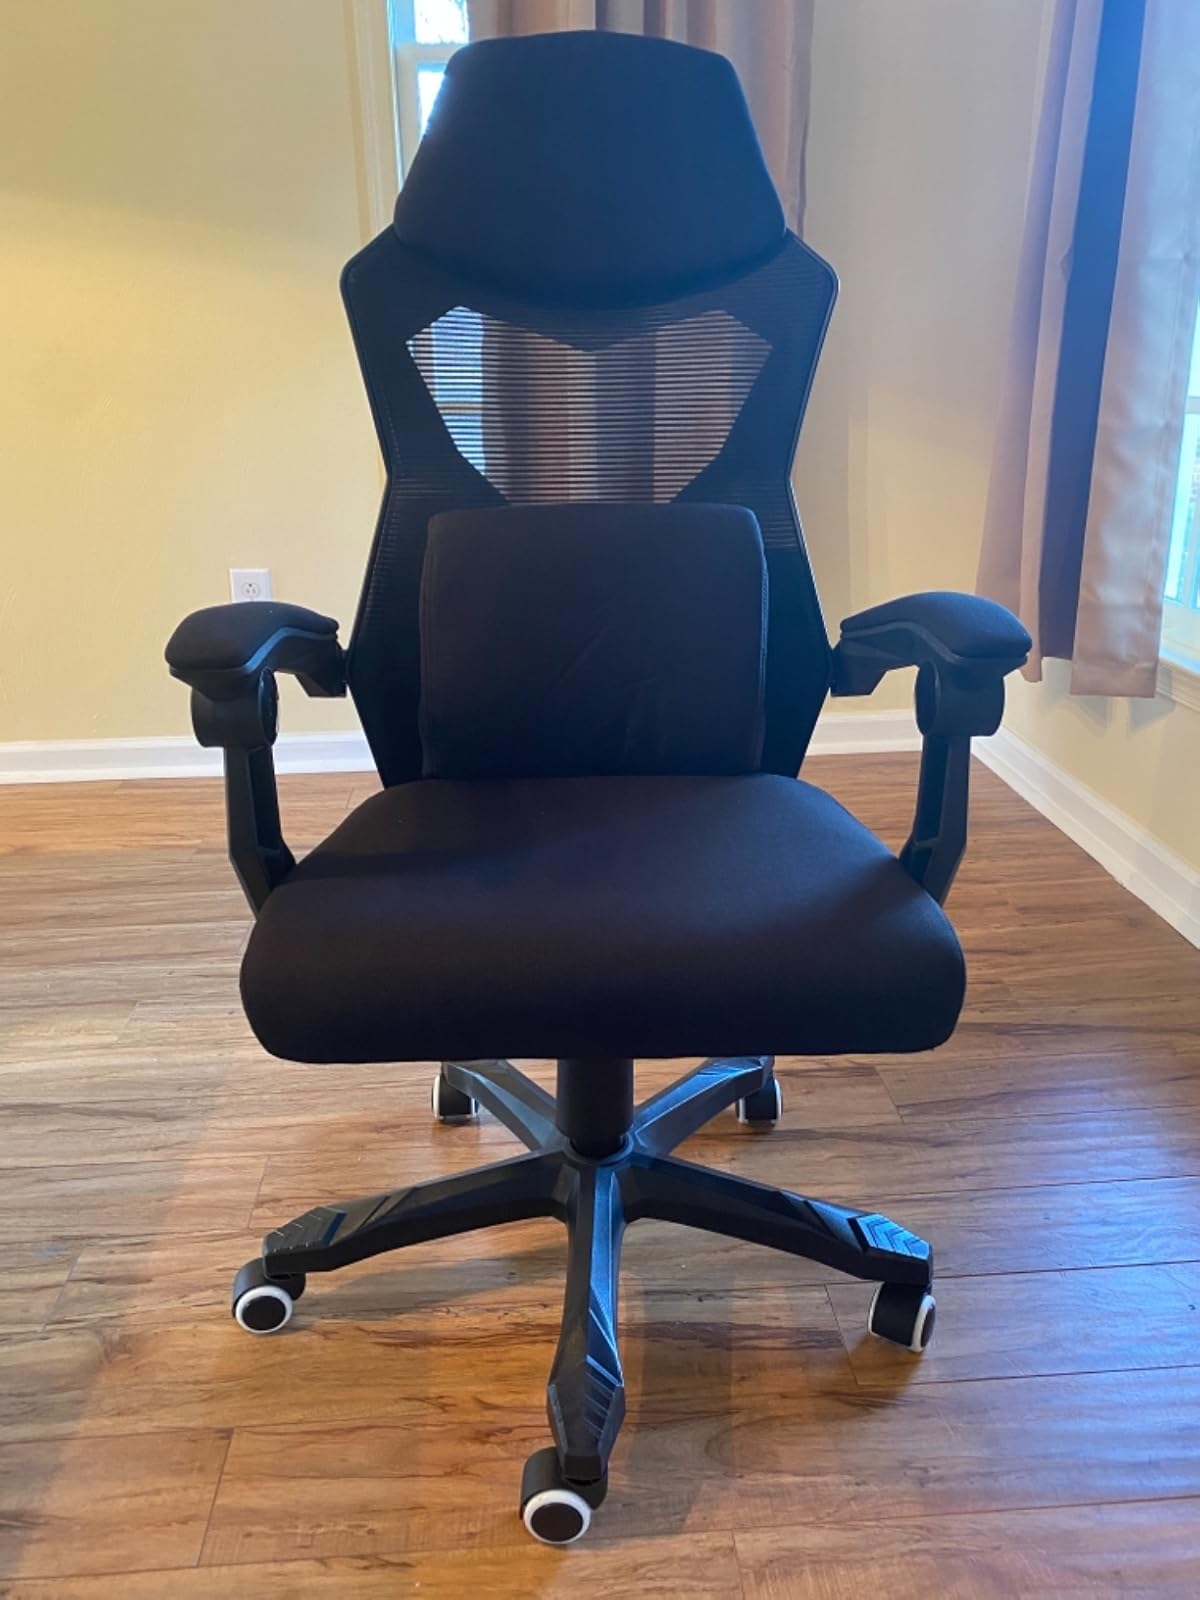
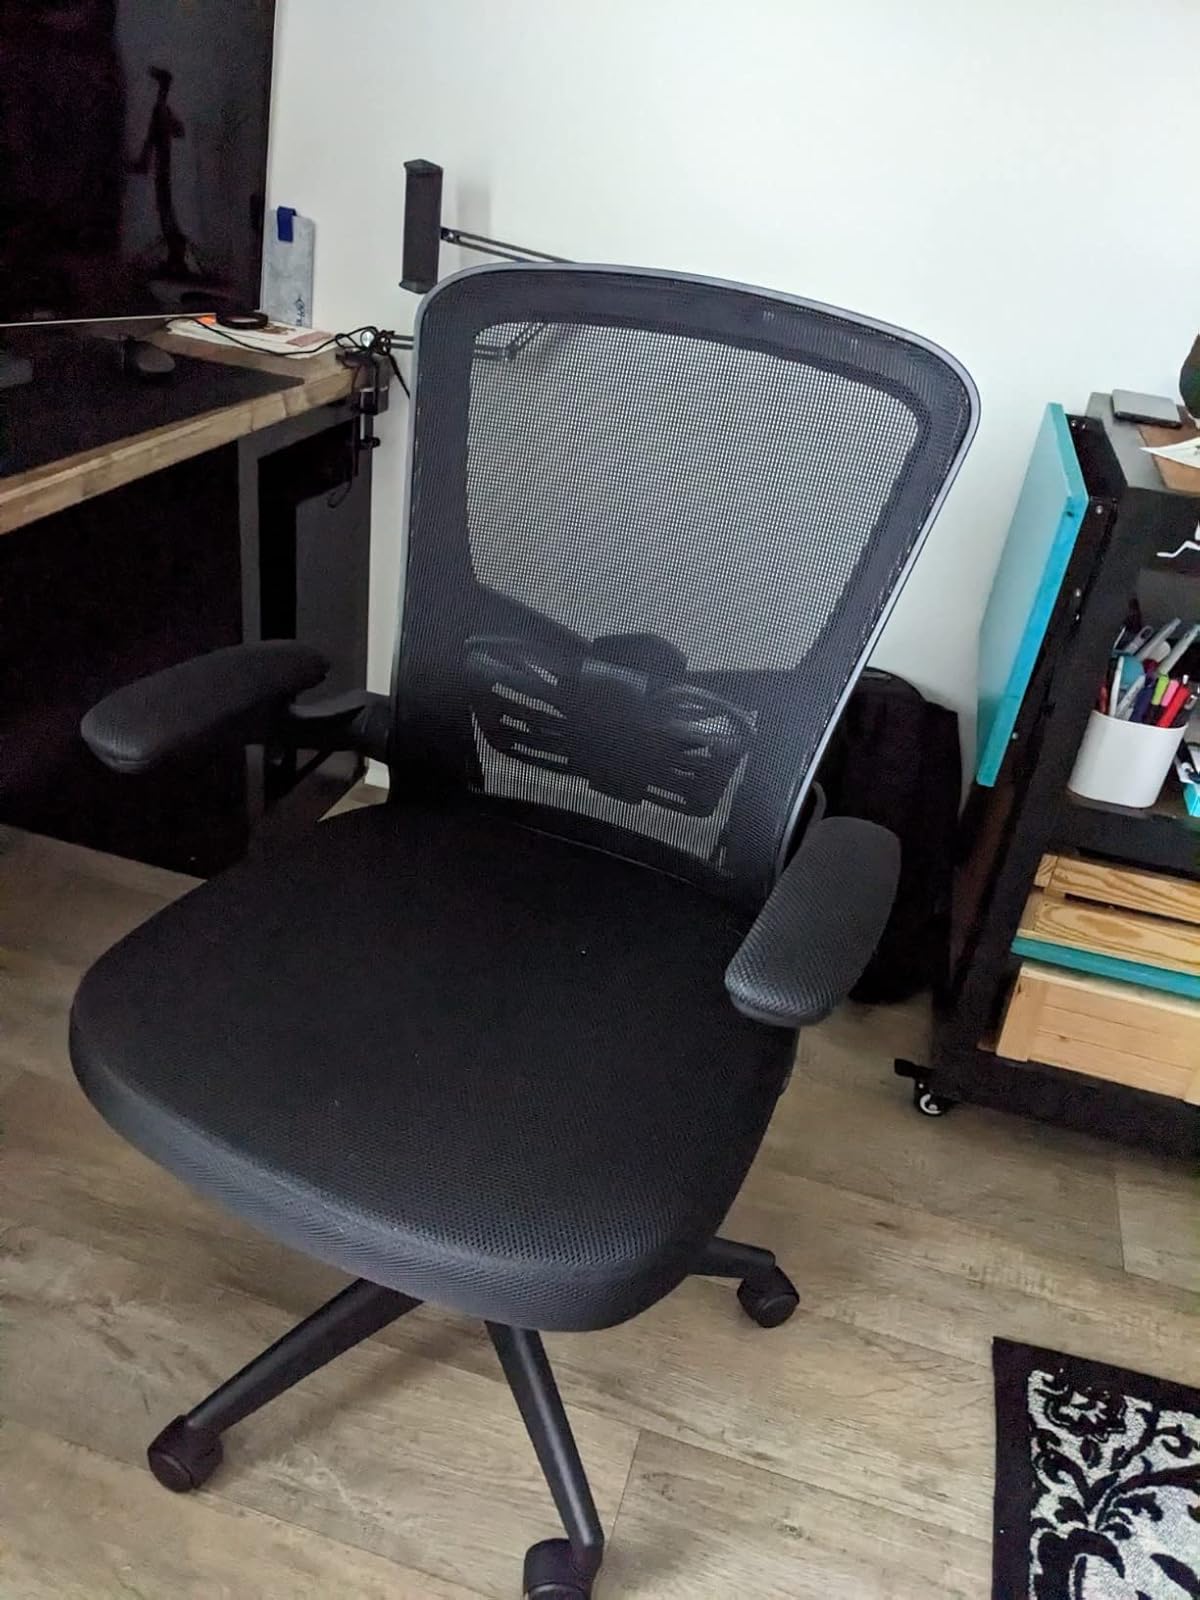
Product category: items_chair
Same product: no